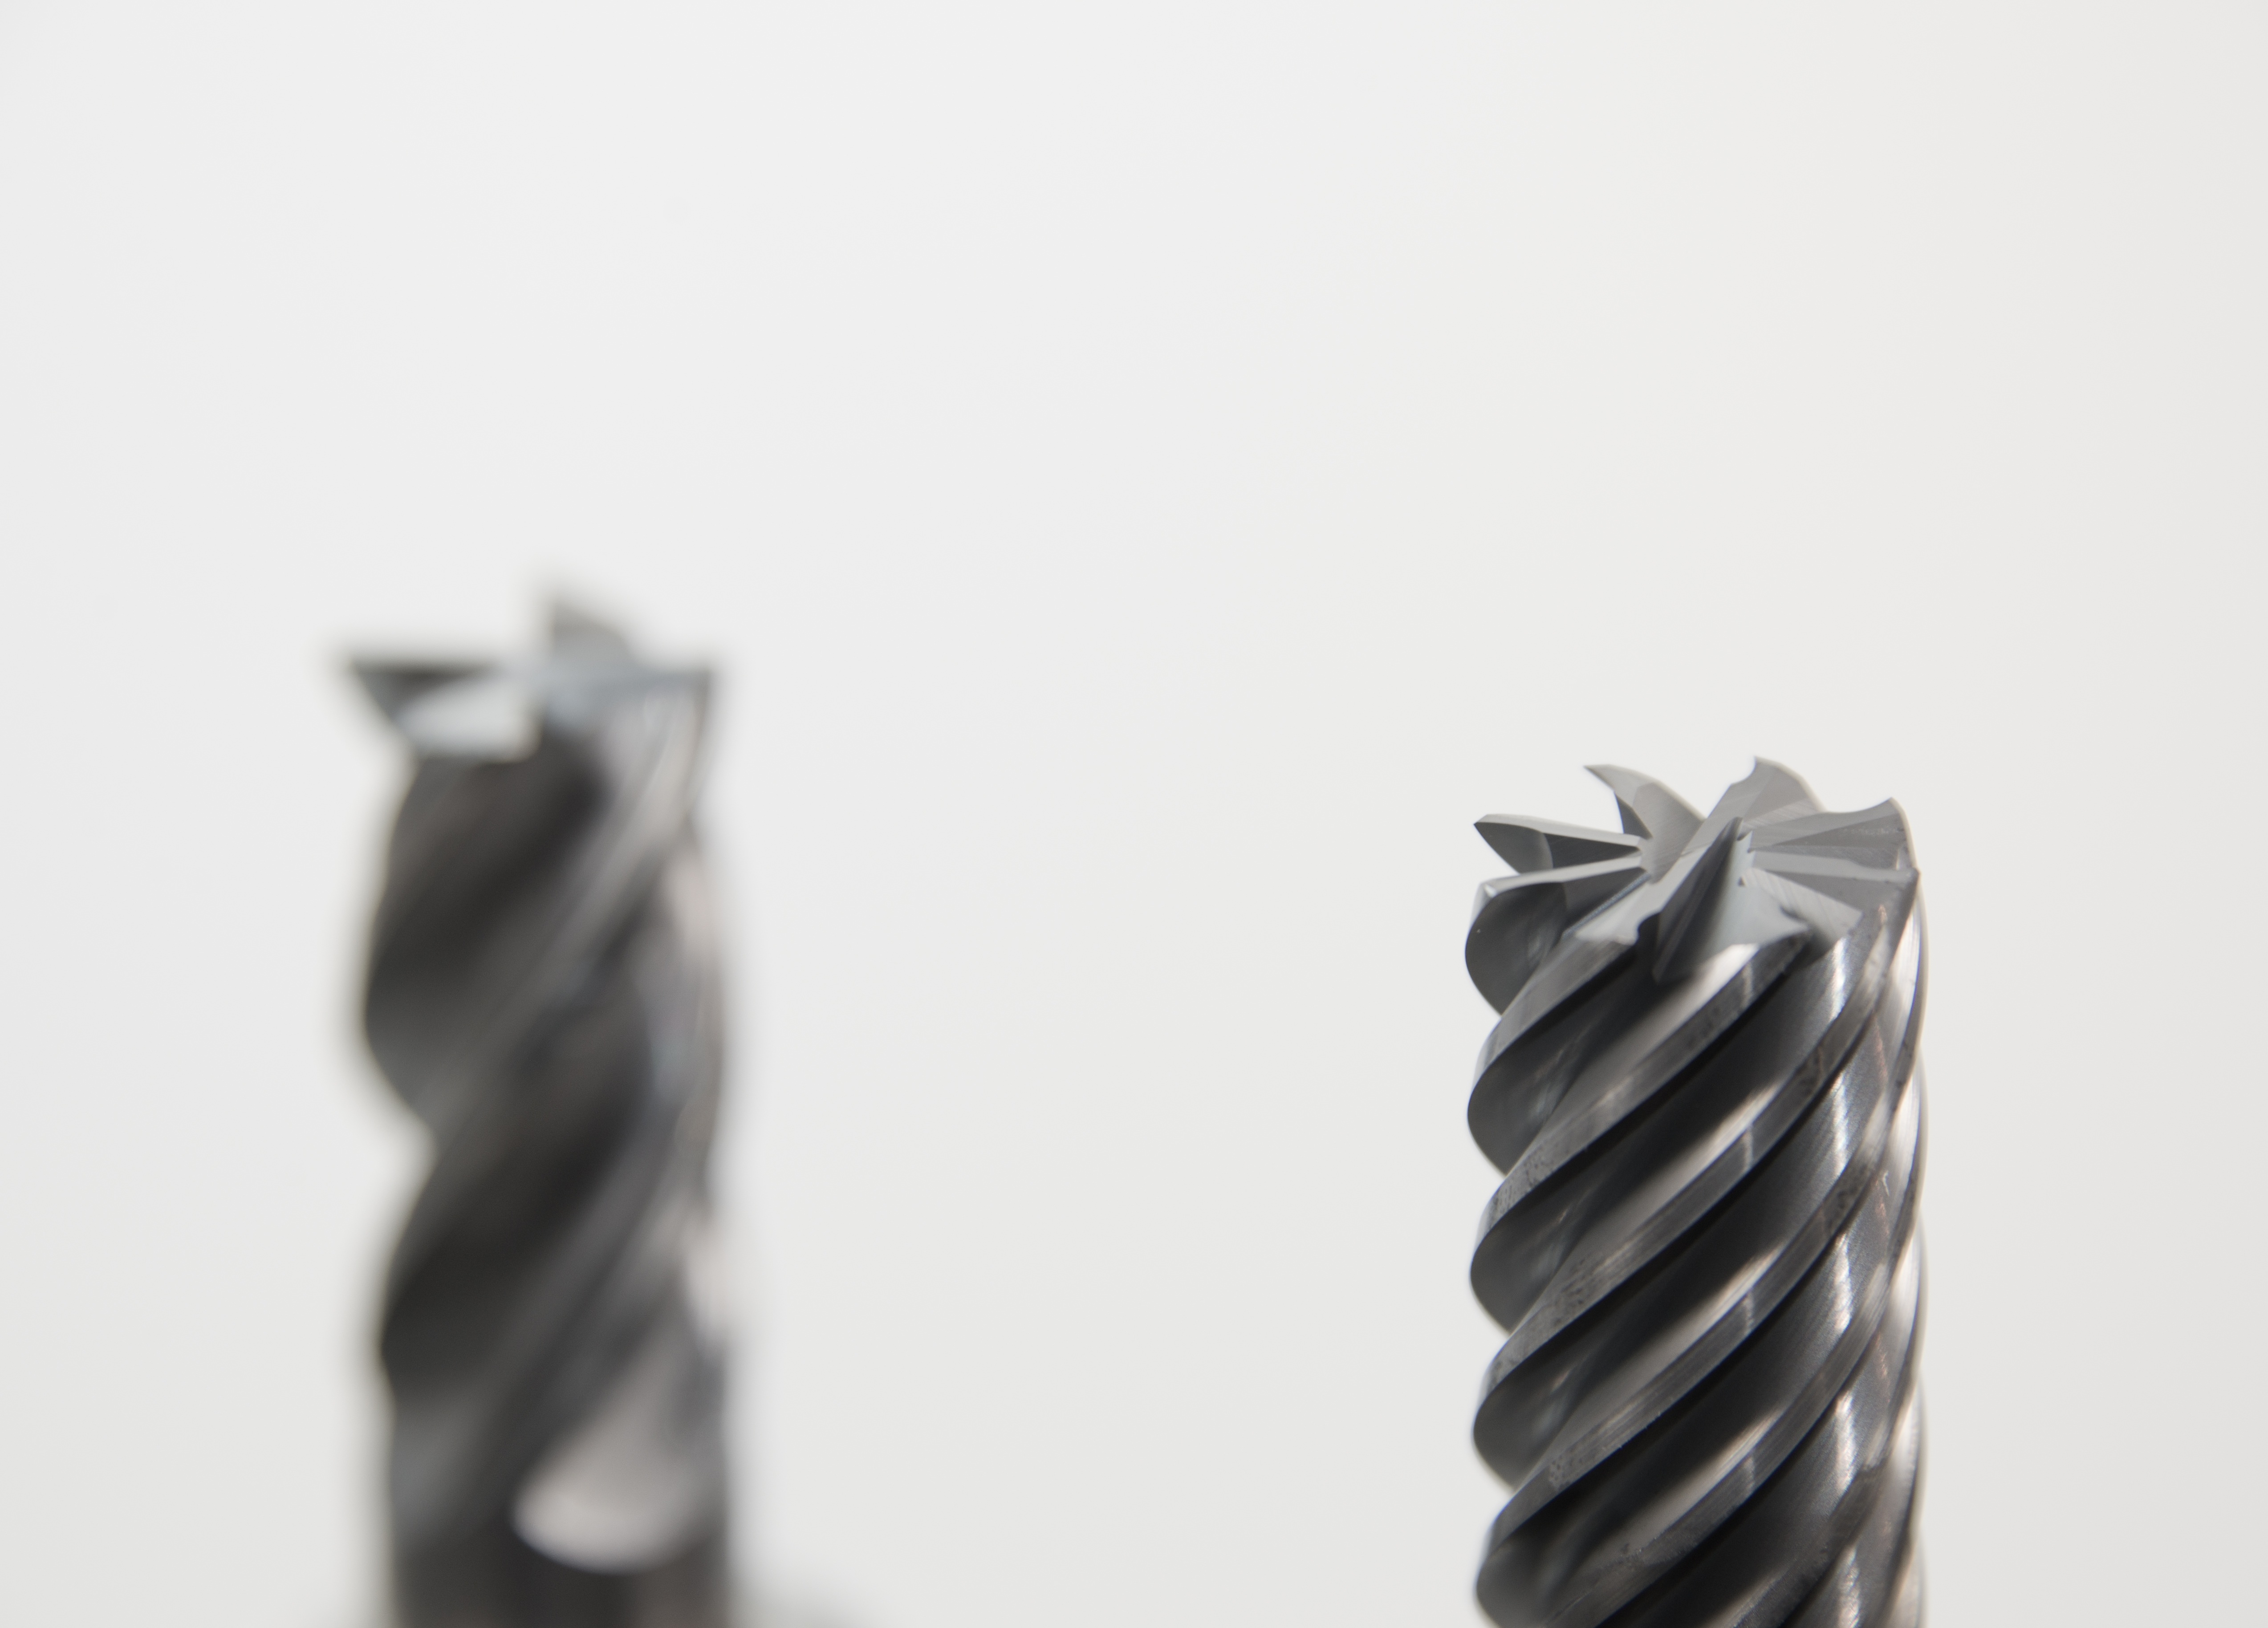
hand, white, tool, finger, metal, black, monochrome, power tool, drill, close up, sculpture, art, drilling head